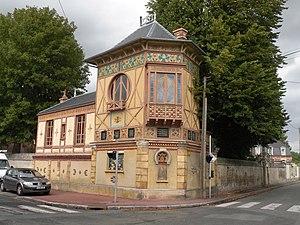
Maison Bordez-Greber (1er quart 20e siècle) à mouy PA00114511
Mouy est une commune française située dans le département de l'Oise, en région Hauts-de-France.
Cet article recense les monuments historiques de l'ouest de l'Oise, en France.